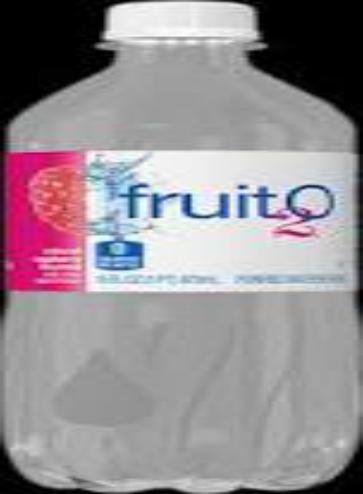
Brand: Fruit2O
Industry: Food